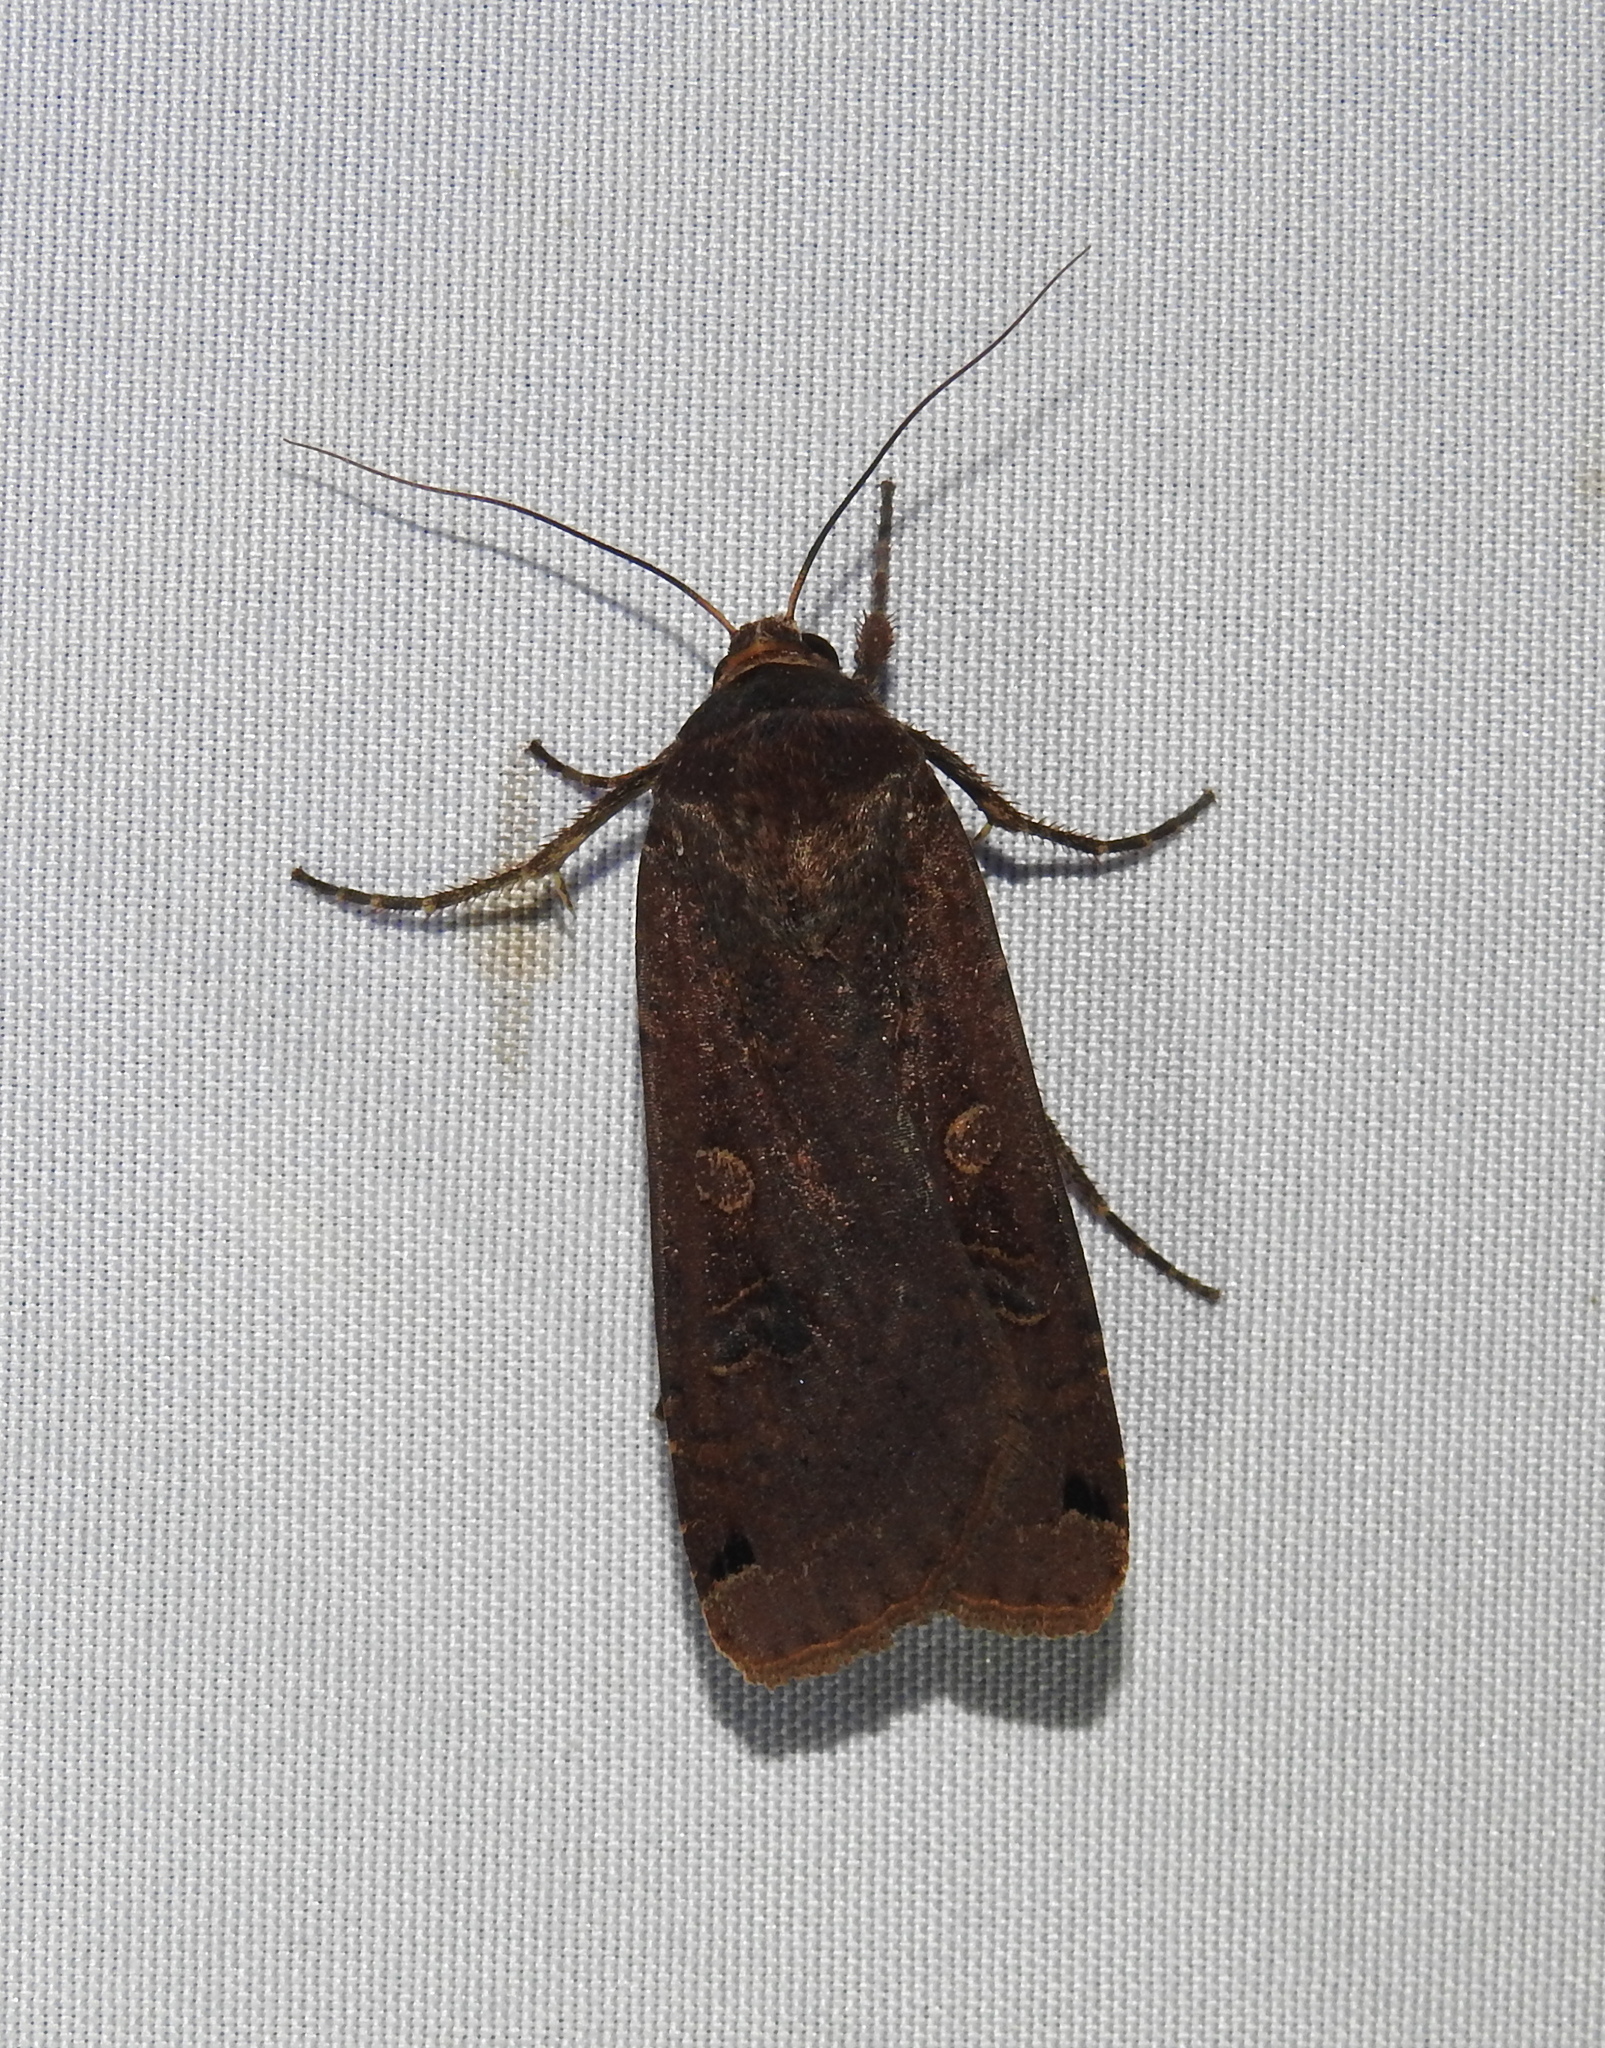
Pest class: cutworms